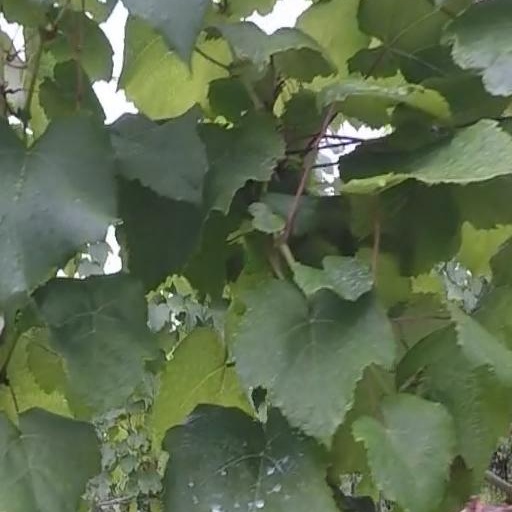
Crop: grape